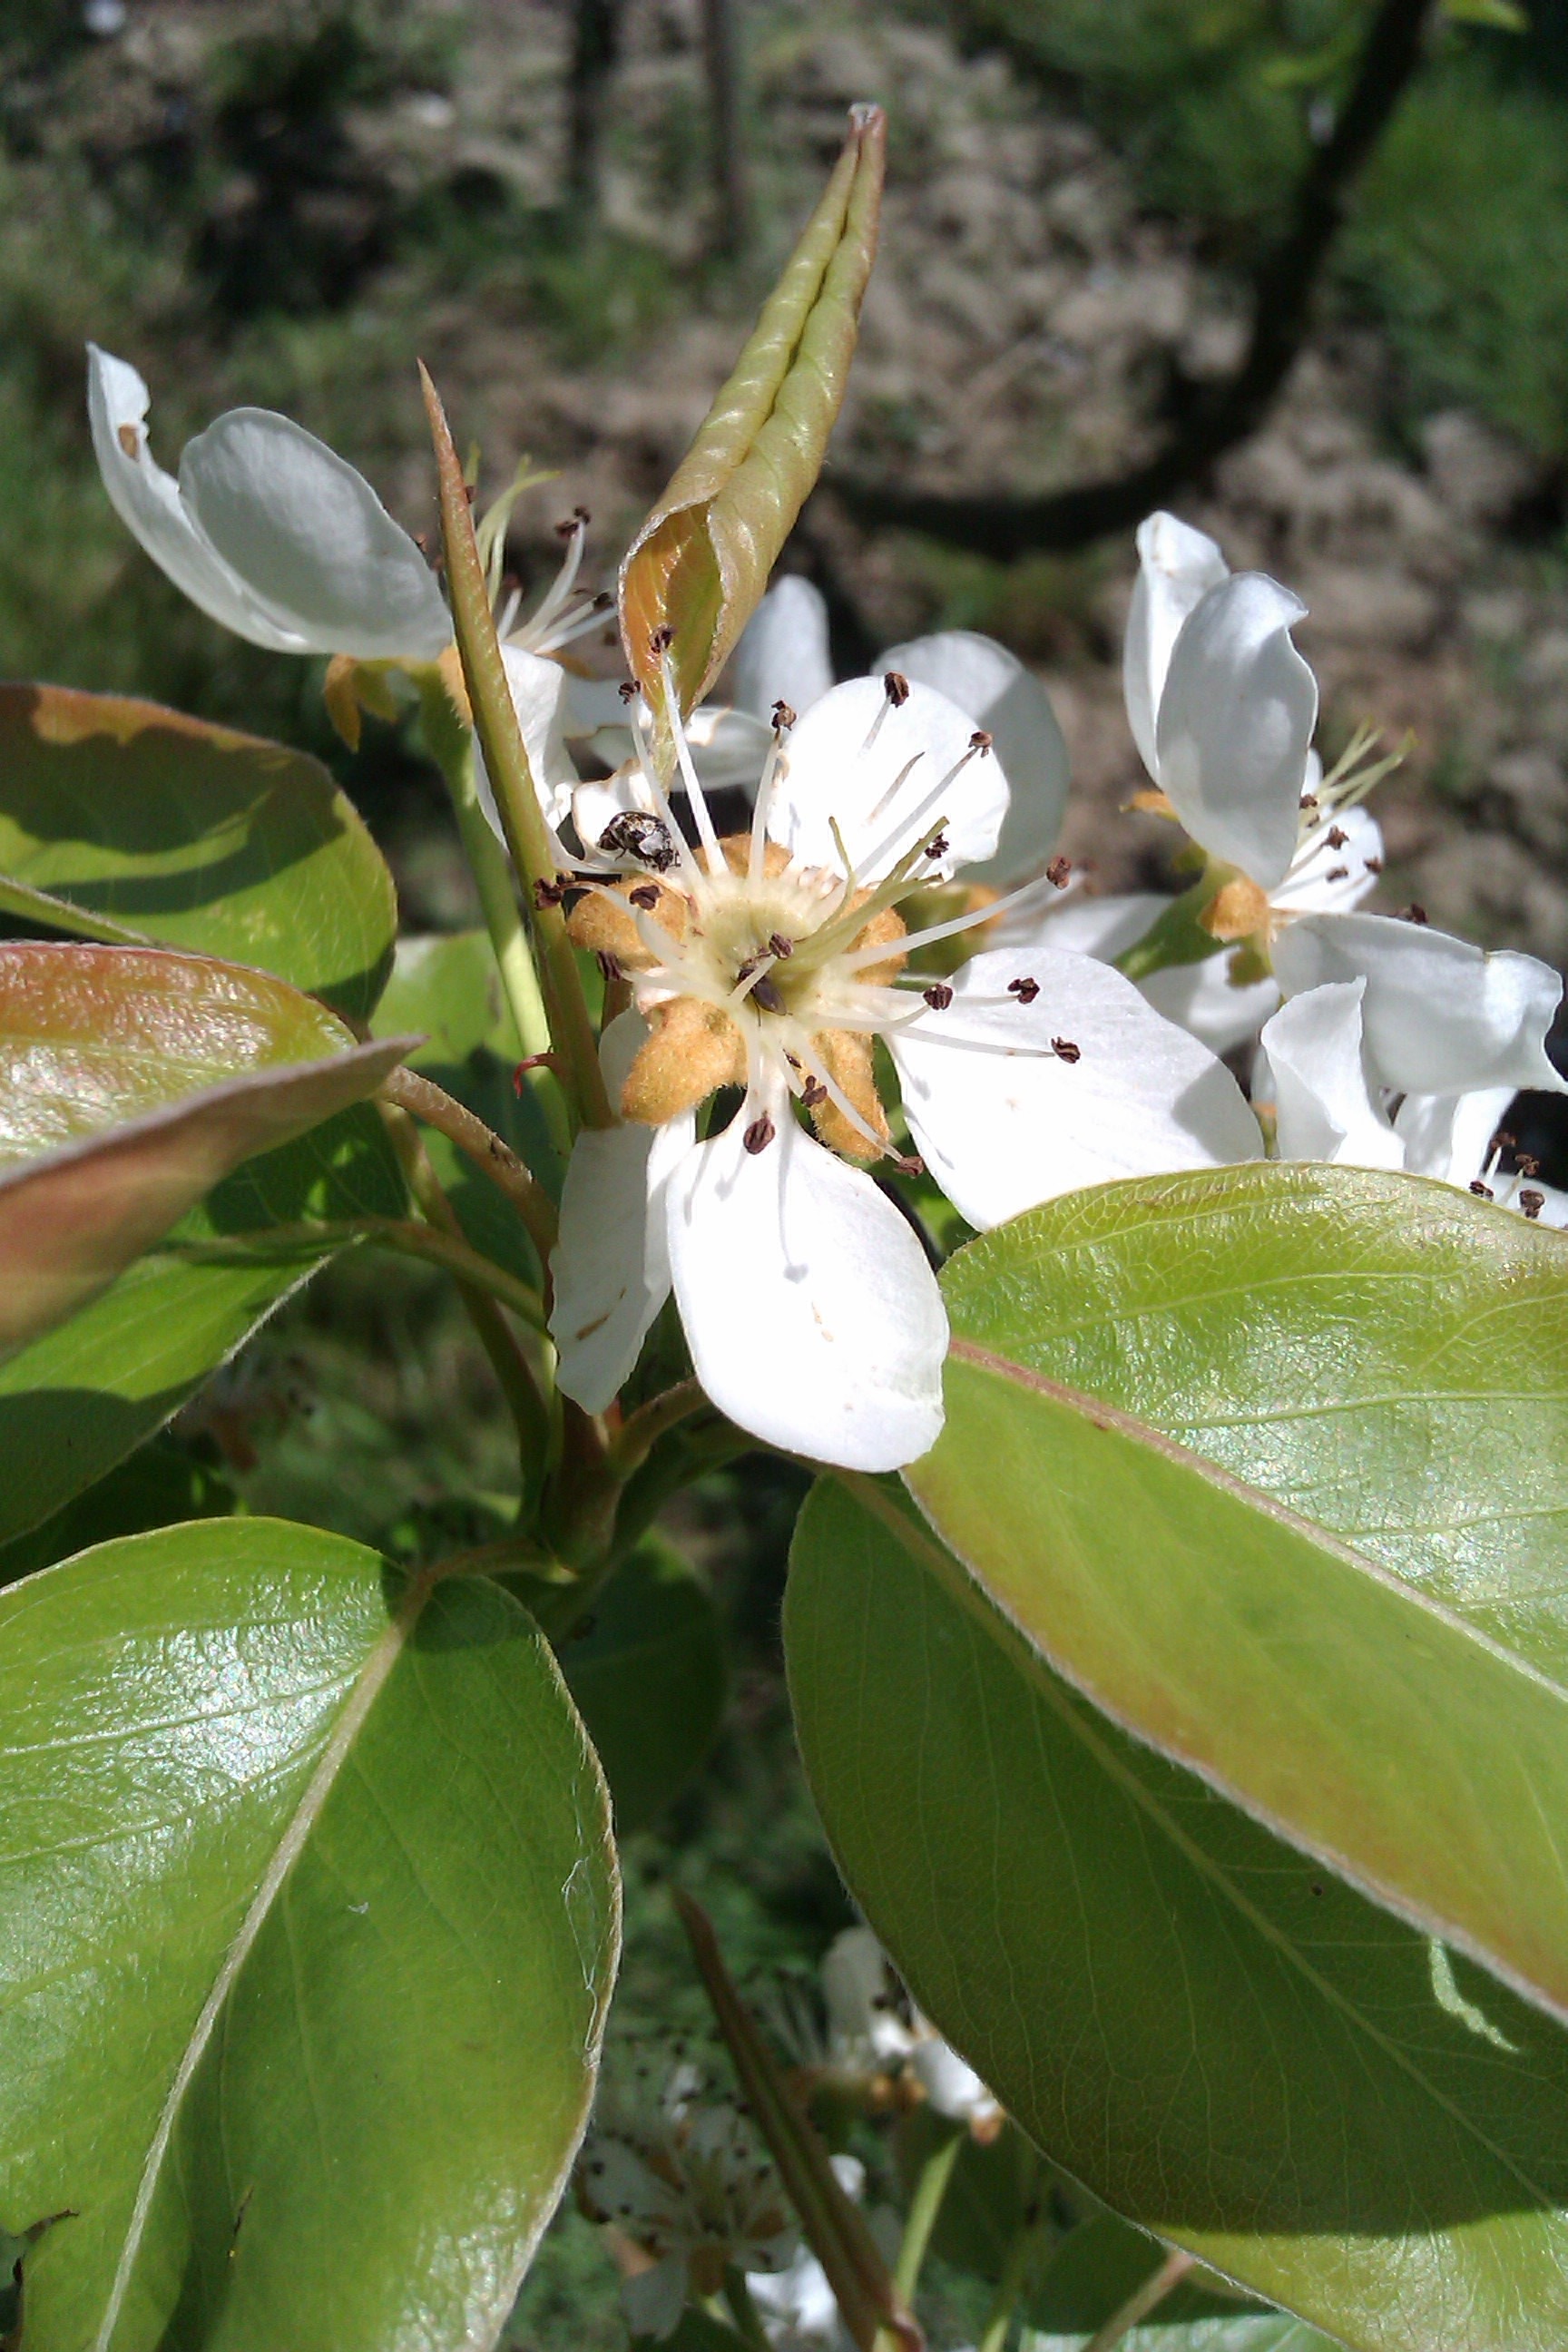
tree, nature, branch, blossom, plant, leaf, flower, produce, botany, flora, wildflower, shrub, macro photography, flowering plant, woody plant, land plant